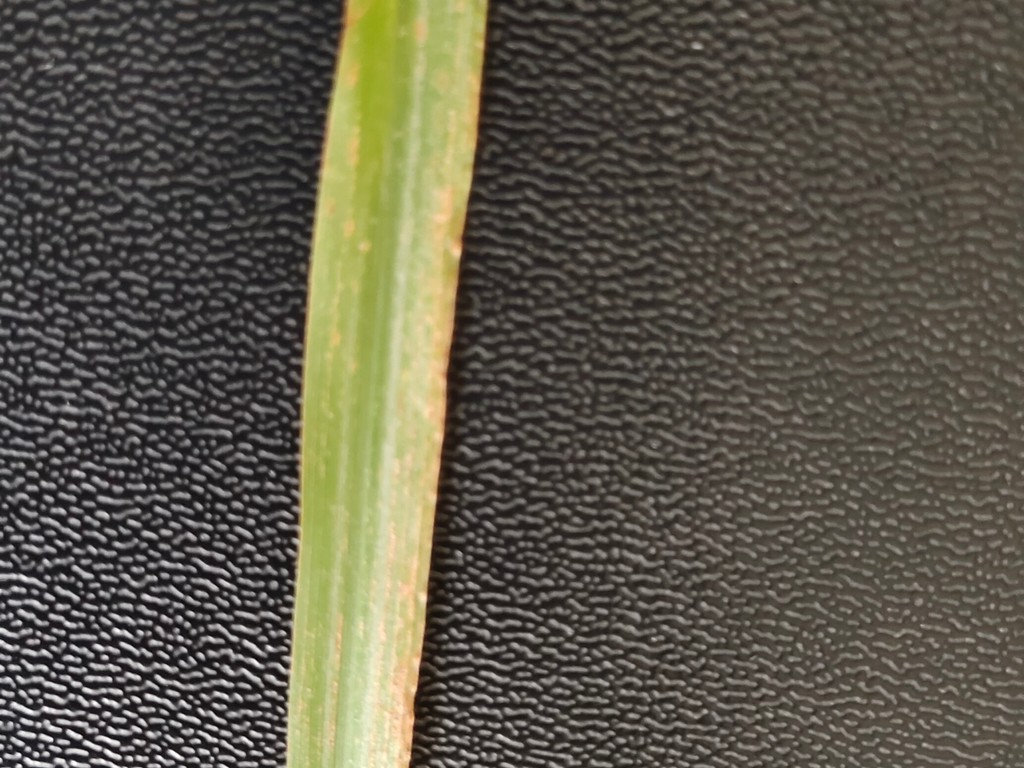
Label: Unhealthy